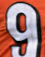
Number: 9